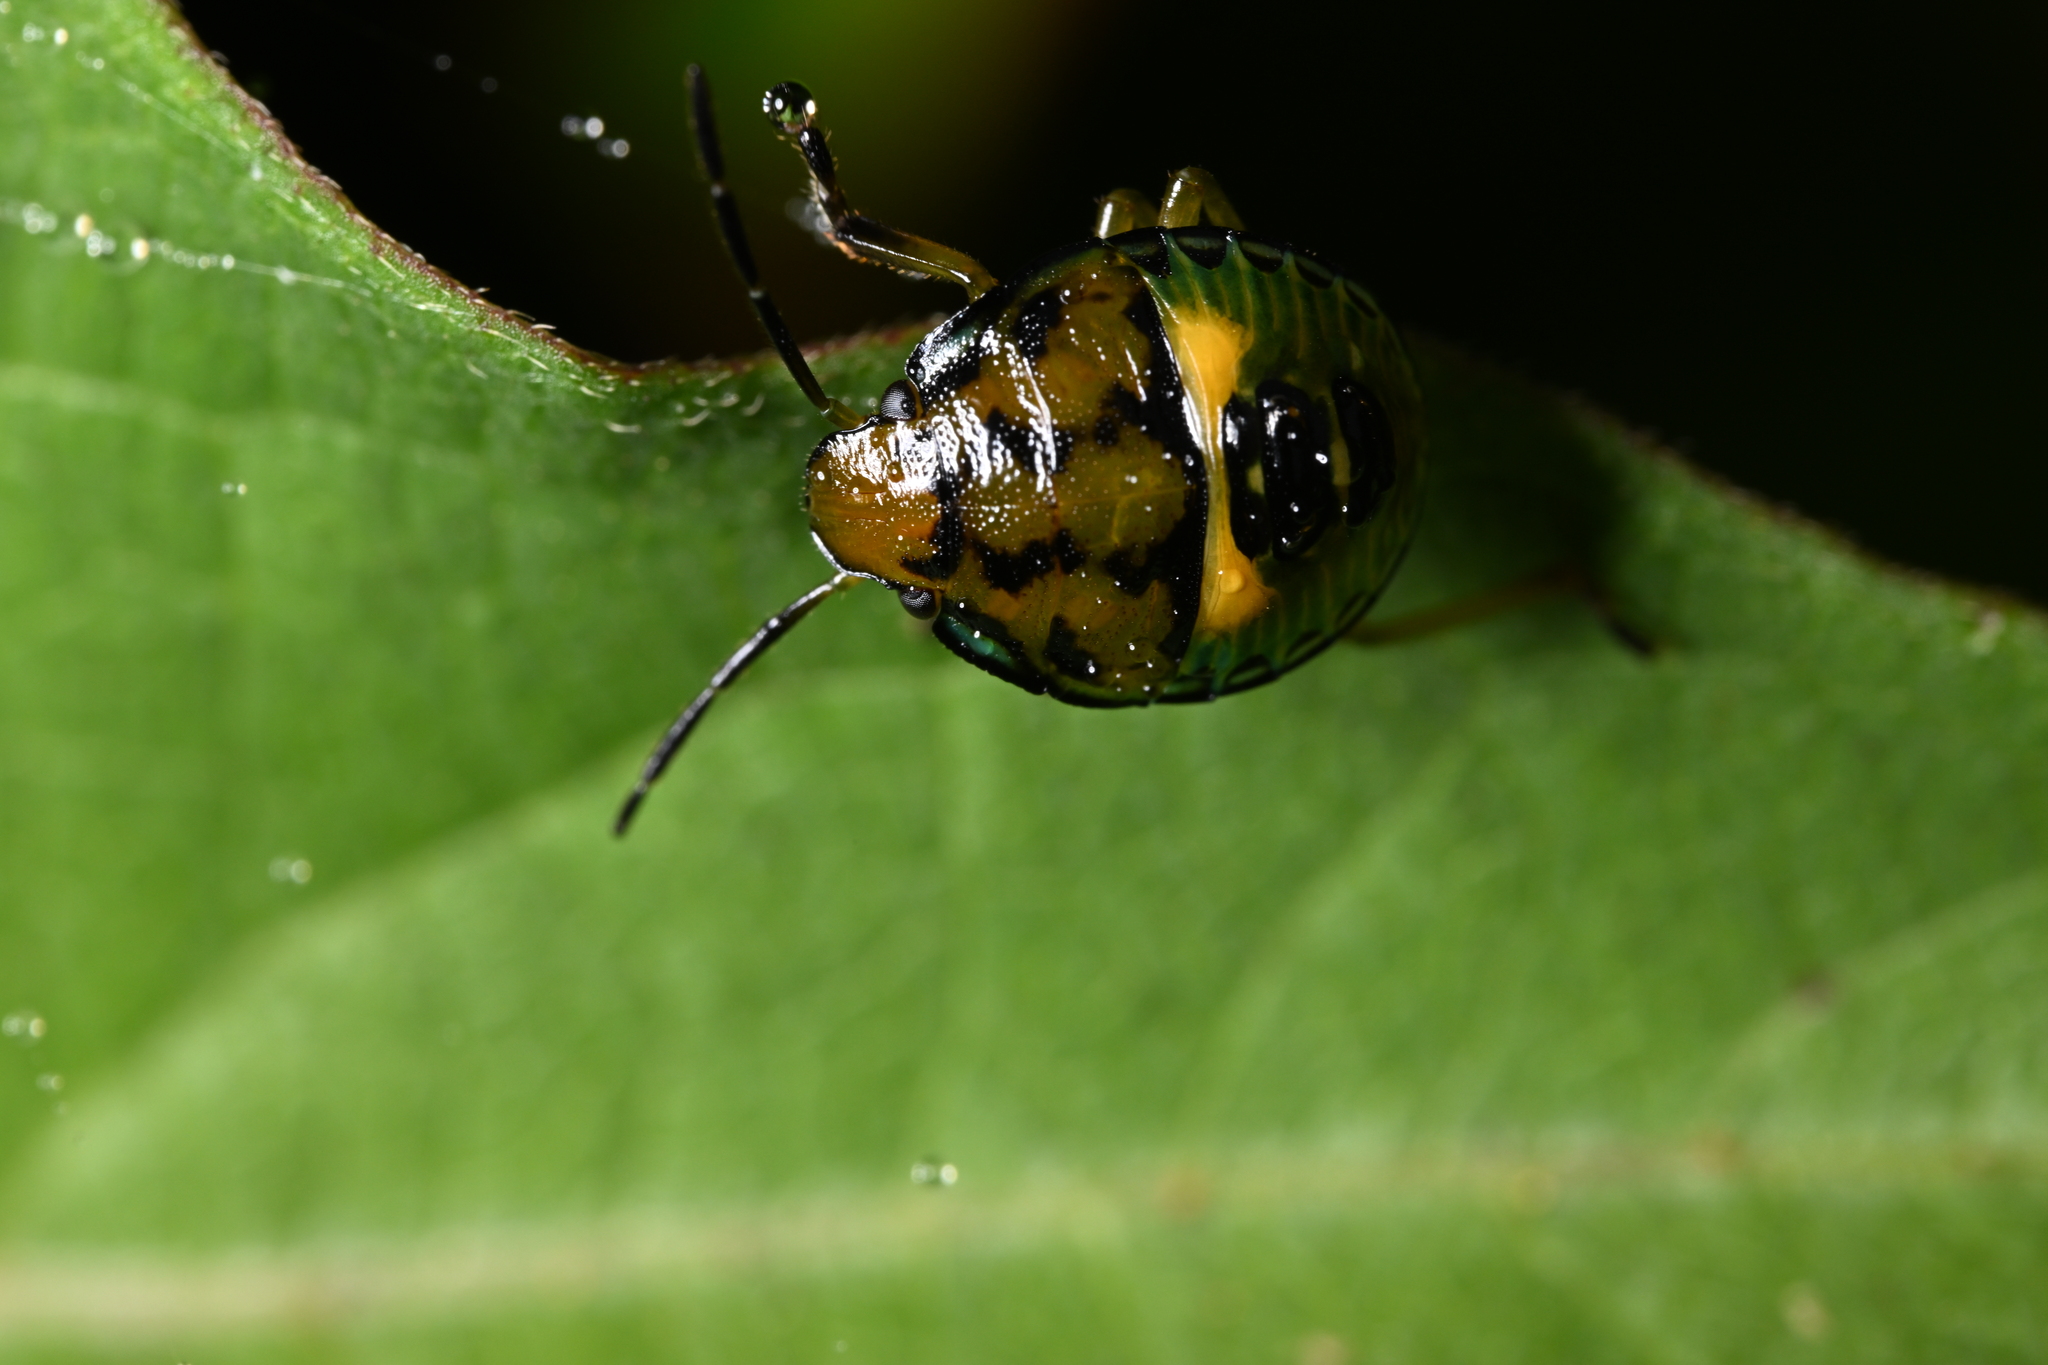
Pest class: stink_bug